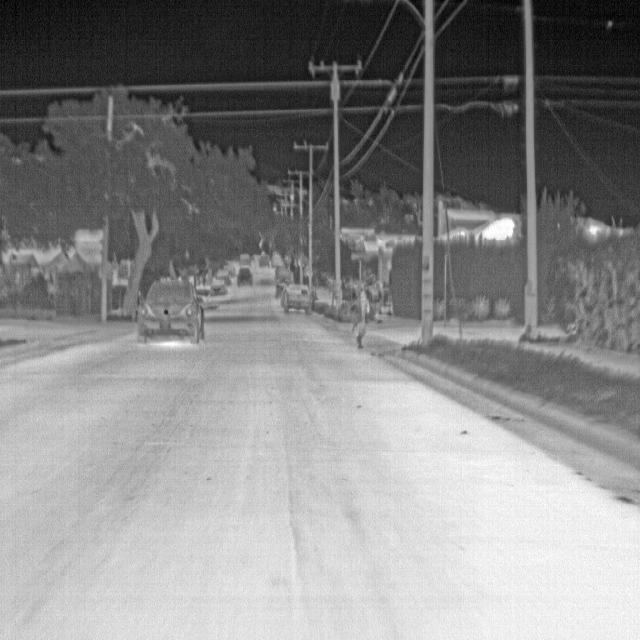
Detected objects:
label: person